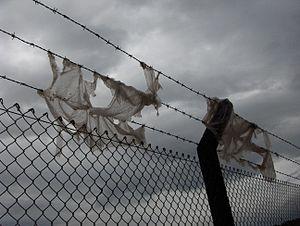
Fils barbelés en haut d'une barrière grillagée à Glasgow (Ecosse).